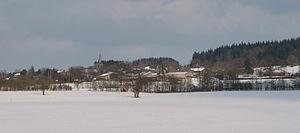
Charneux (Harsin) (Belgique), le hameau de Charneux.
Charneux est un village de la commune belge de Nassogne située en Région wallonne dans la province de Luxembourg.
Harsin est une section de la commune belge de Nassogne située en Région wallonne dans la province de Luxembourg.